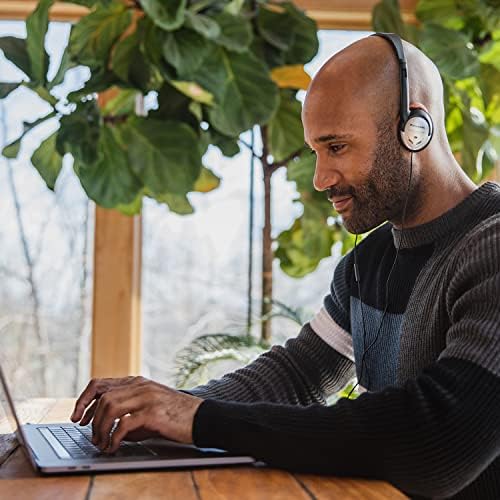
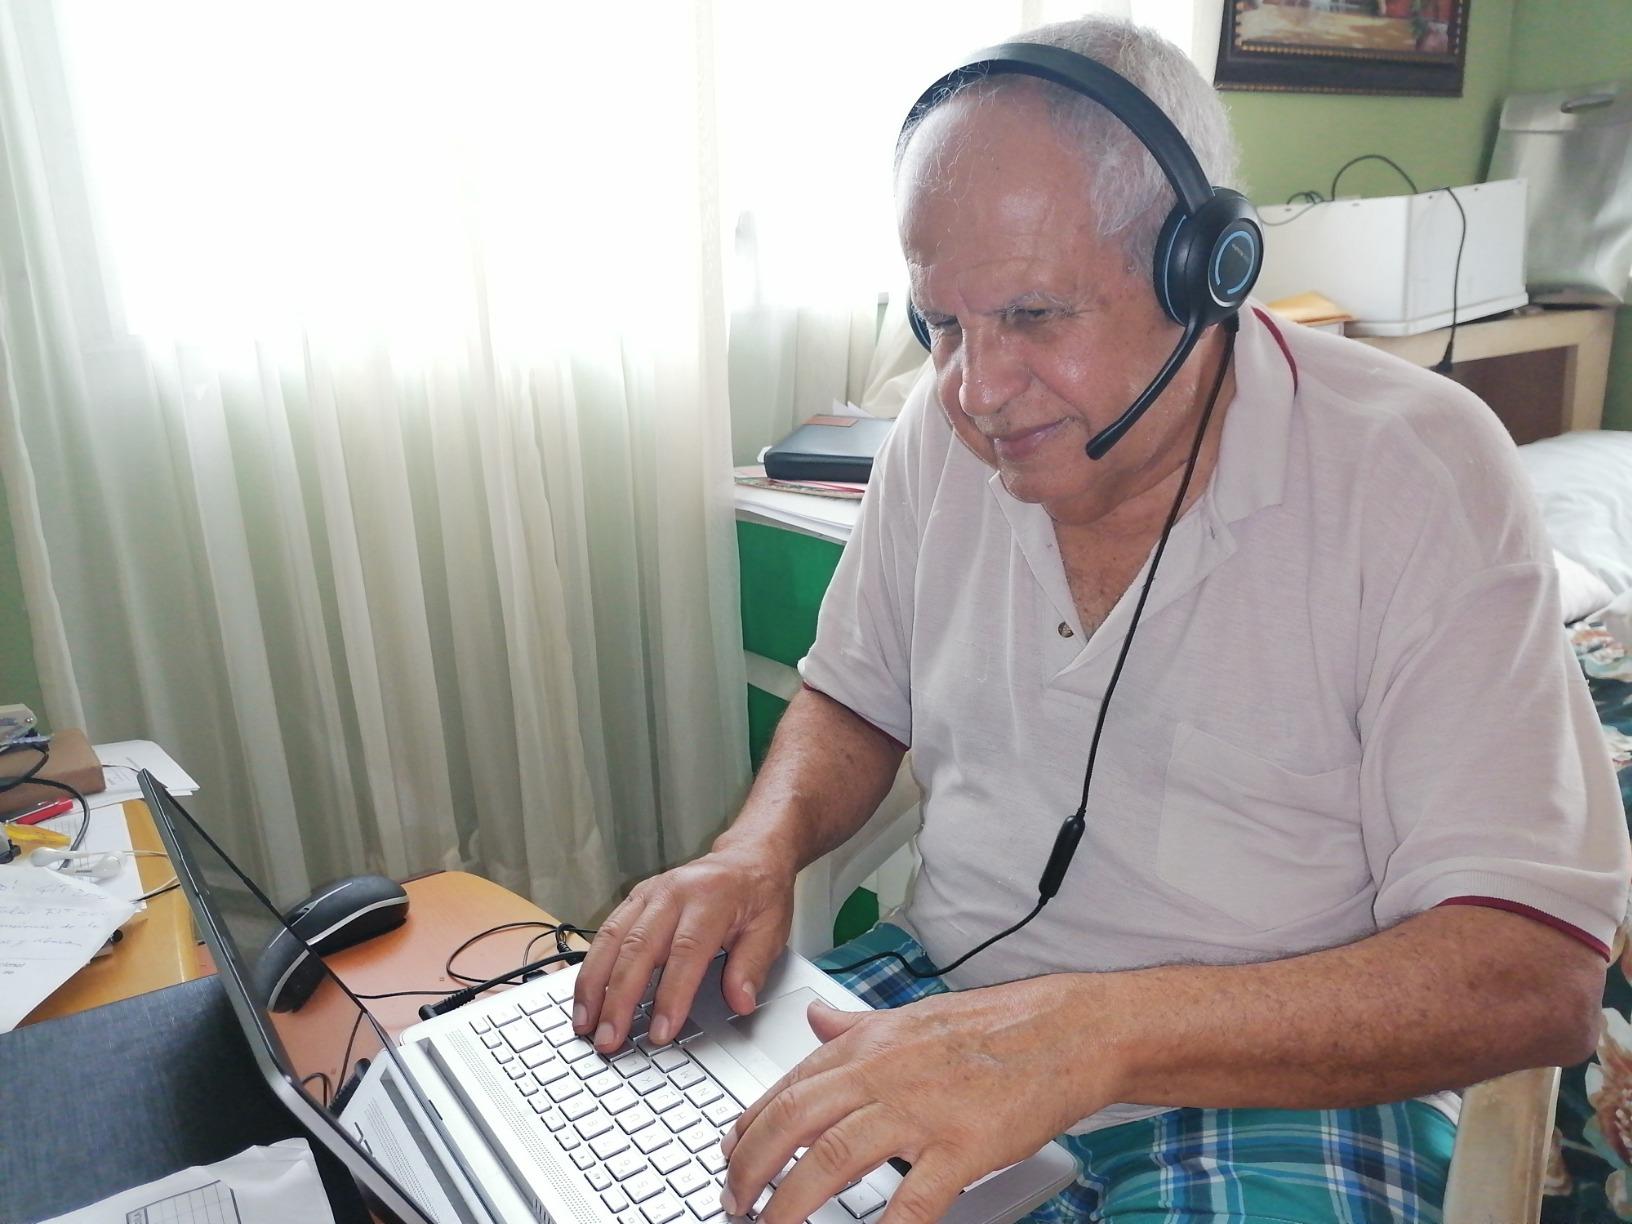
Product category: headphones
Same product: no